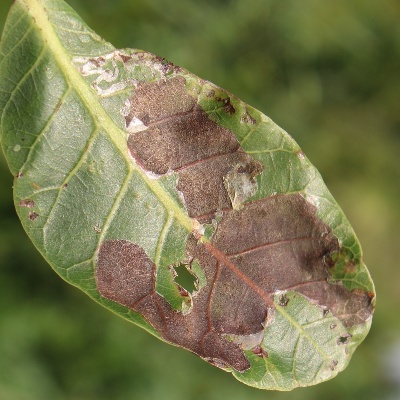
Crop: Cashew
Condition: leaf miner